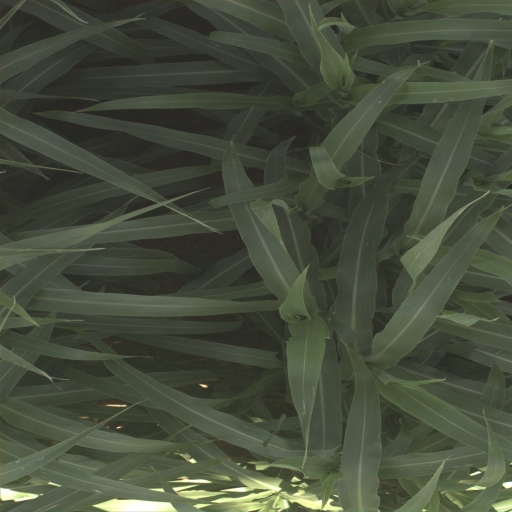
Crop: sorghum